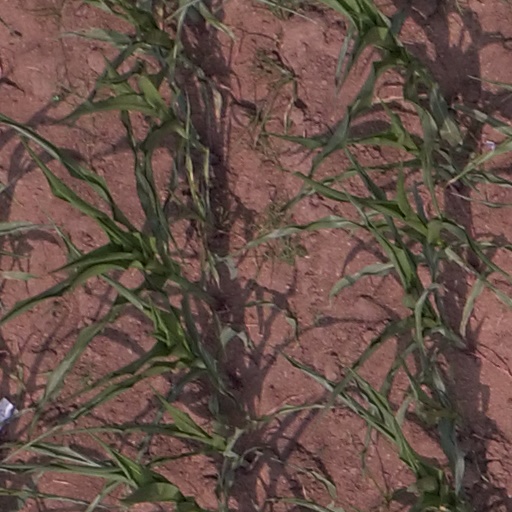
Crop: maize; corn